Solly Hemus

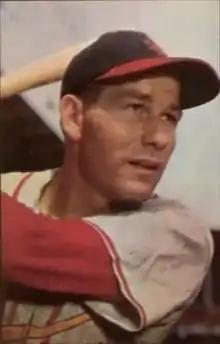
Hemus in about 1953

Solomon “Solly” Joseph Hemus (April 17, 1923 – October 2, 2017) was an American professional baseball infielder, manager, and coach, who played in Major League Baseball (MLB) for the St. Louis Cardinals and Philadelphia Phillies. Hemus is one of a select group of big league players to have held a dual role as a player-manager.